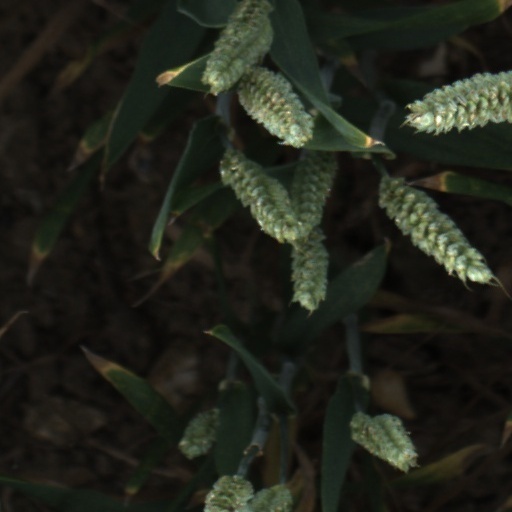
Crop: wheat